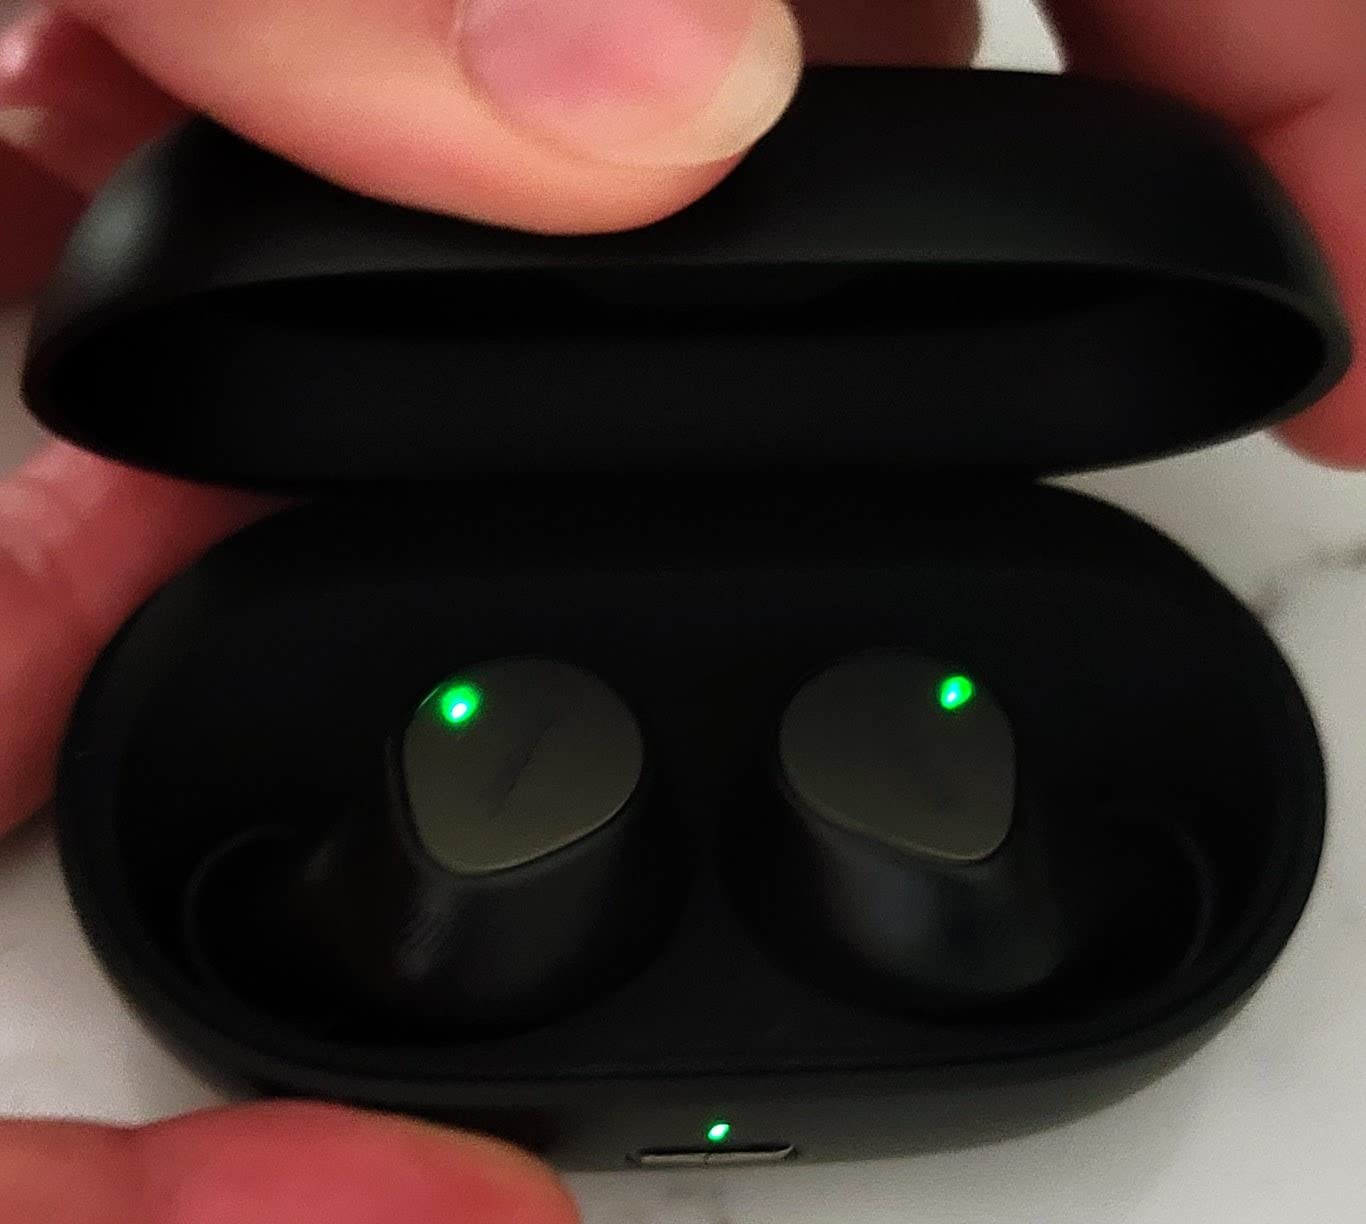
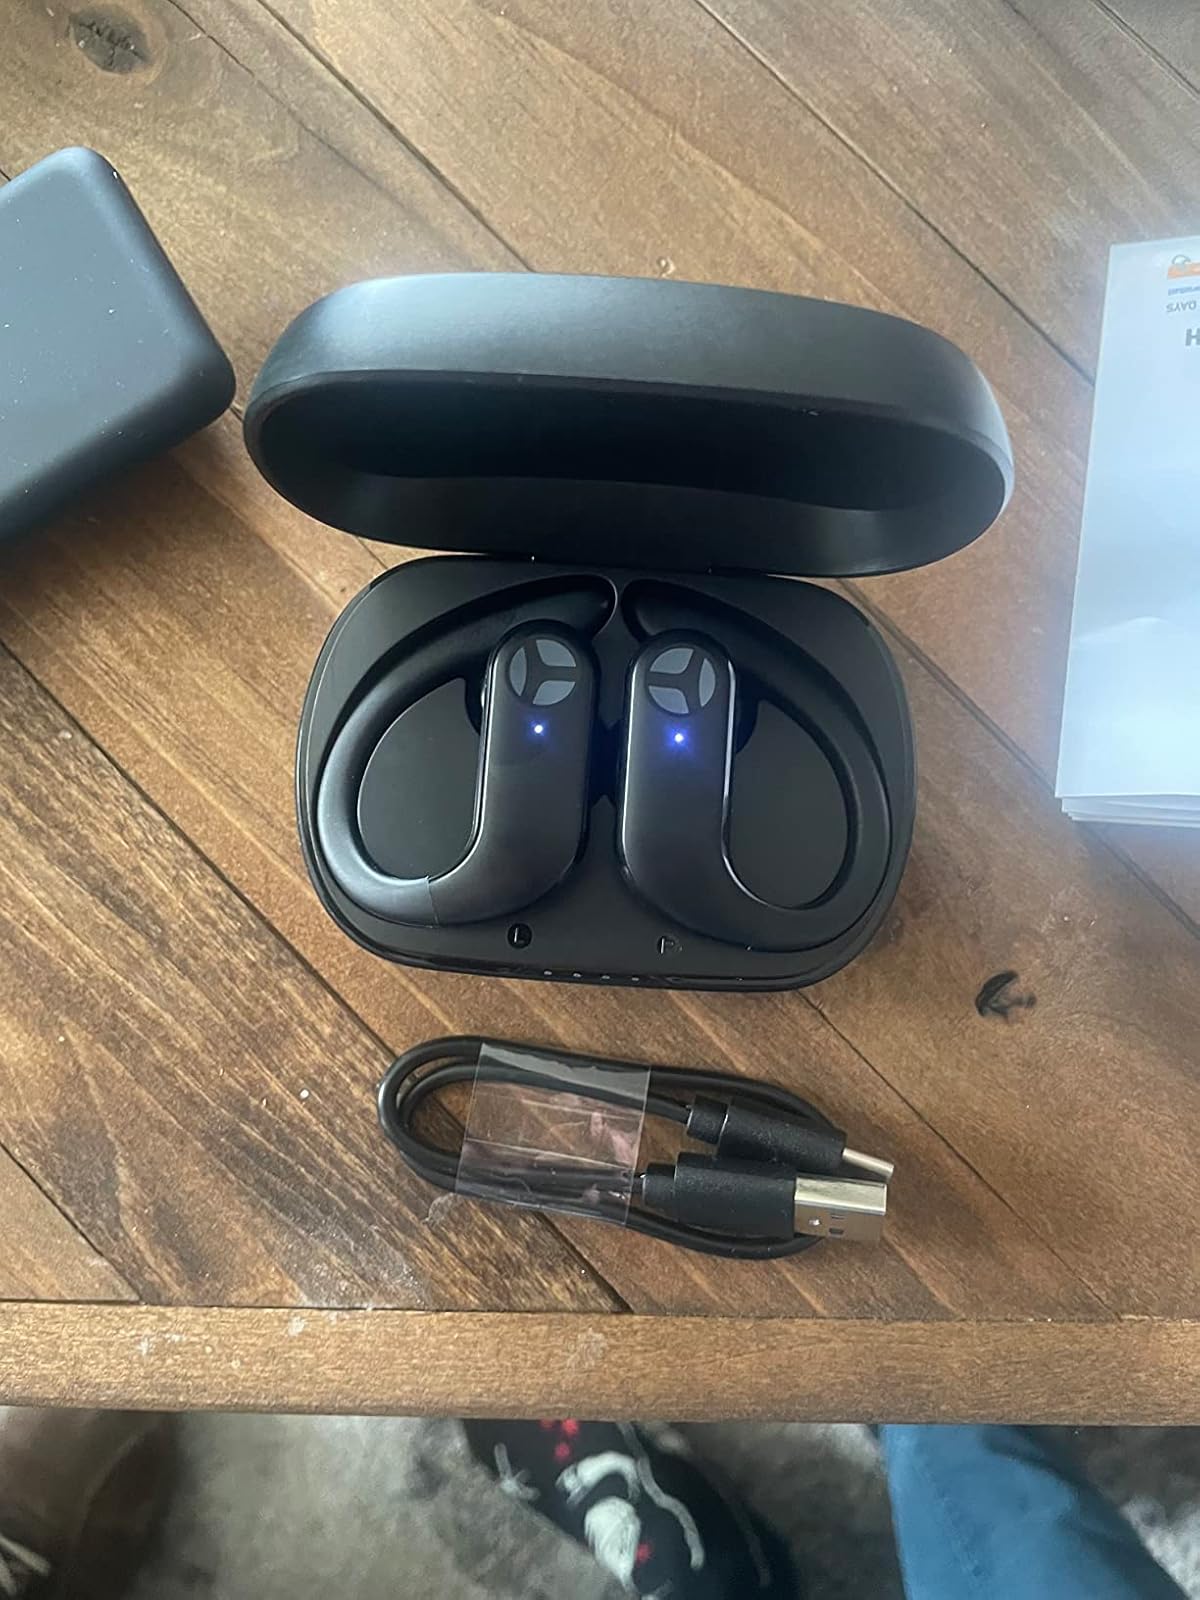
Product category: earbuds
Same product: no